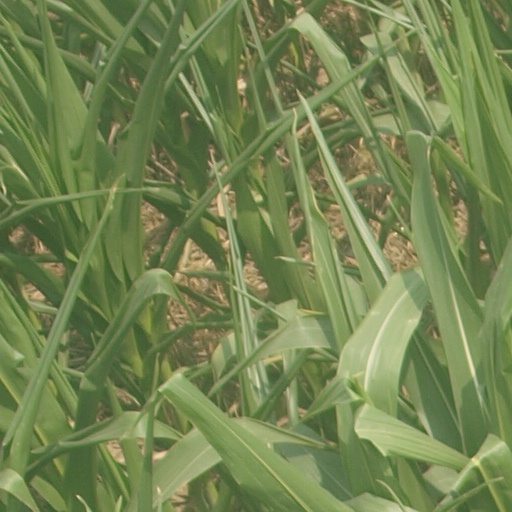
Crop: maize; corn